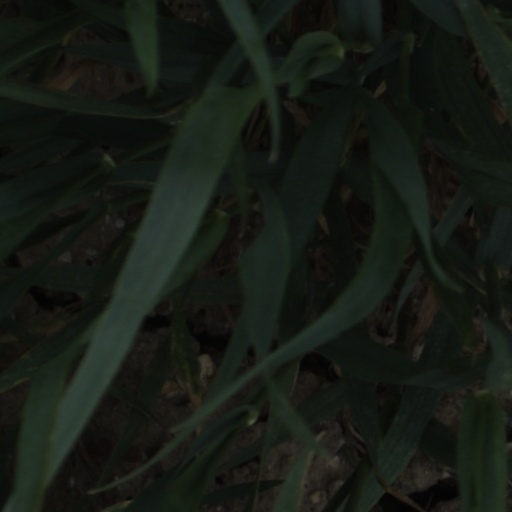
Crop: wheat